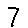
Label: 7